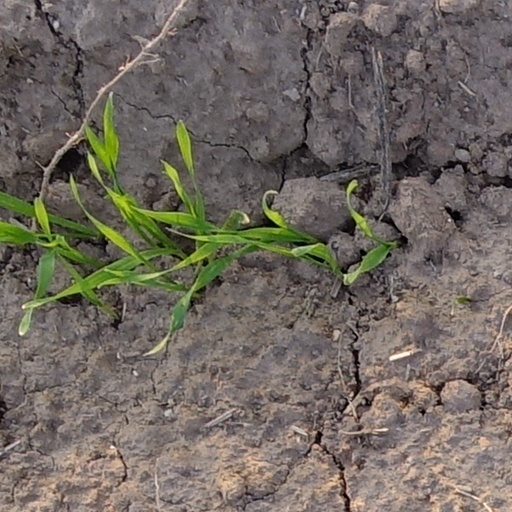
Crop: wheat